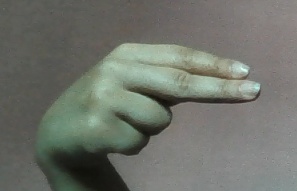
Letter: ain